Schweizer SGS 1-23

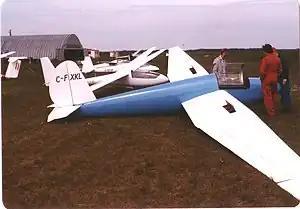
Schweizer SGS 1-23D

The Schweizer SGS 1-23 is a United States Open and Standard Class, single-seat, mid-wing glider built by Schweizer Aircraft of Elmira, New York.